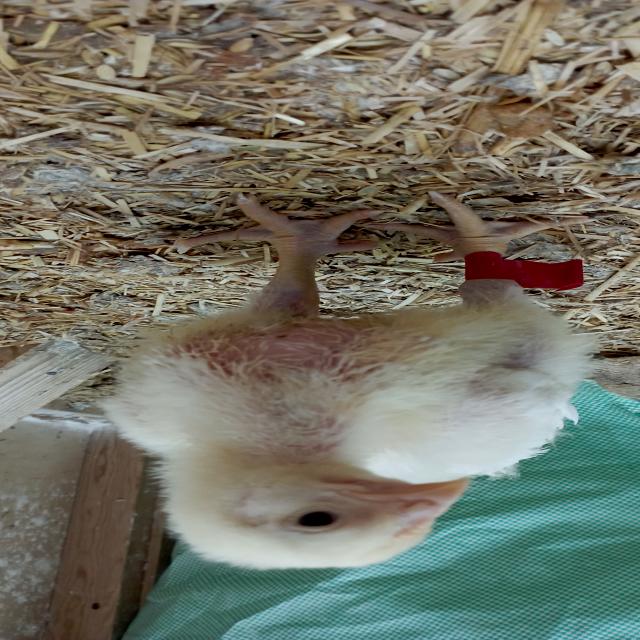
Weight: 569 g